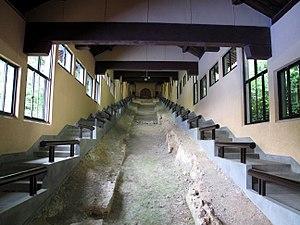
Le four dragon ou four longyao est une forme traditionnelle de four à bois utilisée en particulier dans le sud de la Chine pour produire la céramique chinoise.